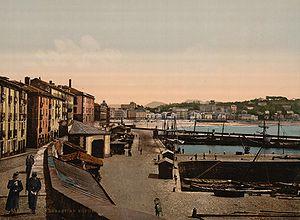
Saint-Sébastien, officiellement Donostia en basque et San Sebastián en espagnol, est une ville du Nord de l'Espagne, capitale de la province du Guipuscoa, dans la Communauté autonome basque. Elle est le siège du diocèse de Saint-Sébastien et de la province maritime de Saint-Sébastien.
L'histoire de Saint-Sébastien commence avec sa fondation en 1180, ou 1181, au pied du mont Urgull entre la baie de La Concha et l'embouchure de la rivière Urumea. Toutefois, l'endroit était habité auparavant, et les vestiges trouvés à Ametzagaina témoignent de la présence humaine dans les environs depuis 25.000 ans.